Jewish religious movements

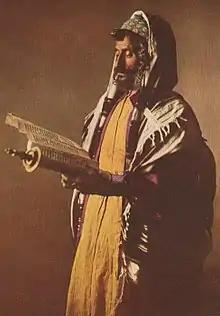
A Yemenite Jew in traditional vestments under the tallit gadol, reading from a Torah scroll

The Yemenite Jews—the Dor Daim and other movements—use a separate Baladi-rite. The Yemenite and the Aramaic speaking Kurdish Jews are the only communities who maintain the tradition of reading the Torah in the synagogue in both Hebrew and the Aramaic Targum ("translation"). Most non-Yemenite synagogues have a specified person called a Baal Koreh, who reads from the Torah scroll when congregants are called to the Torah scroll for an aliyah. In the Yemenite tradition, each person called to the Torah scroll for an aliyah reads for himself.